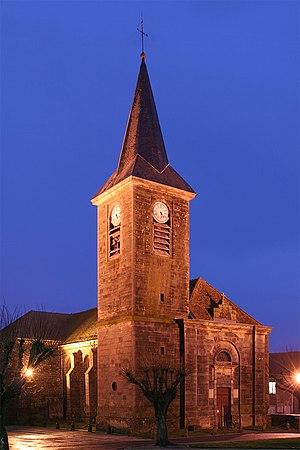
Eglise paroissiale Saint-Gengoulf, de Terre-Natale, Champagne-Ardenne, France. This building is inscrit au titre des Monuments Historiques. It is indexed in the Base Mérimée, a database of architectural heritage maintained by the French Ministry of Culture,
Terre-Natale est une ancienne commune de la Haute-Marne et de la région Champagne-Ardenne, qui a existé du 1ᵉʳ août 1972 au 31 décembre 2011.
Cet article recense les monuments historiques de la Haute-Marne, en France.
Varennes-sur-Amance est une commune française située dans le département de la Haute-Marne, en région Grand Est.